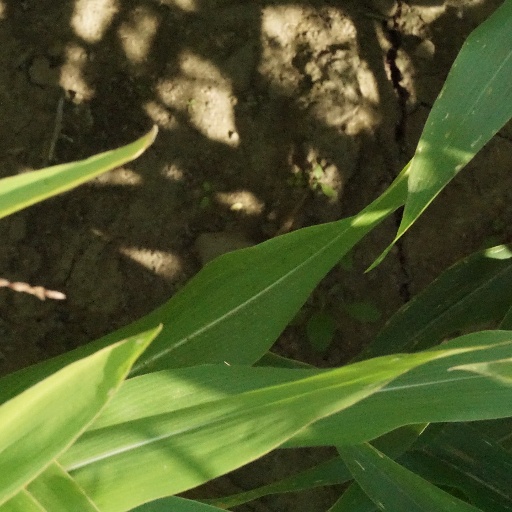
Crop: maize; corn